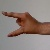
The image shows a hand gesture representing the letter 'Z' in Indian Sign Language.